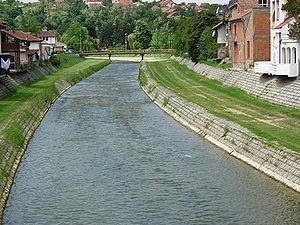
La Koubara à fr:Valjevo, Serbie
La Kolubara, en serbe en écriture cyrillique : Колубара, est une rivière de Serbie. Sa longueur est de 123 km. Elle est l'affluent droit de la Save et, de ce fait, appartient au bassin de drainage de la Mer Noire. Son propre bassin de drainage couvre une superficie de 3 639 km².
Valjevo est une ville de Serbie située dans le district de Kolubara. Au recensement de 2011, la ville intra muros comptait 58 184 habitants et sa zone métropolitaine, appelée Ville de Valjevo, 90 301.
Les régions géographiques de Serbie situées dans la plaine pannonienne sont délimitées par les cours d'eau ; d'autres sont délimitées par des montagnes.